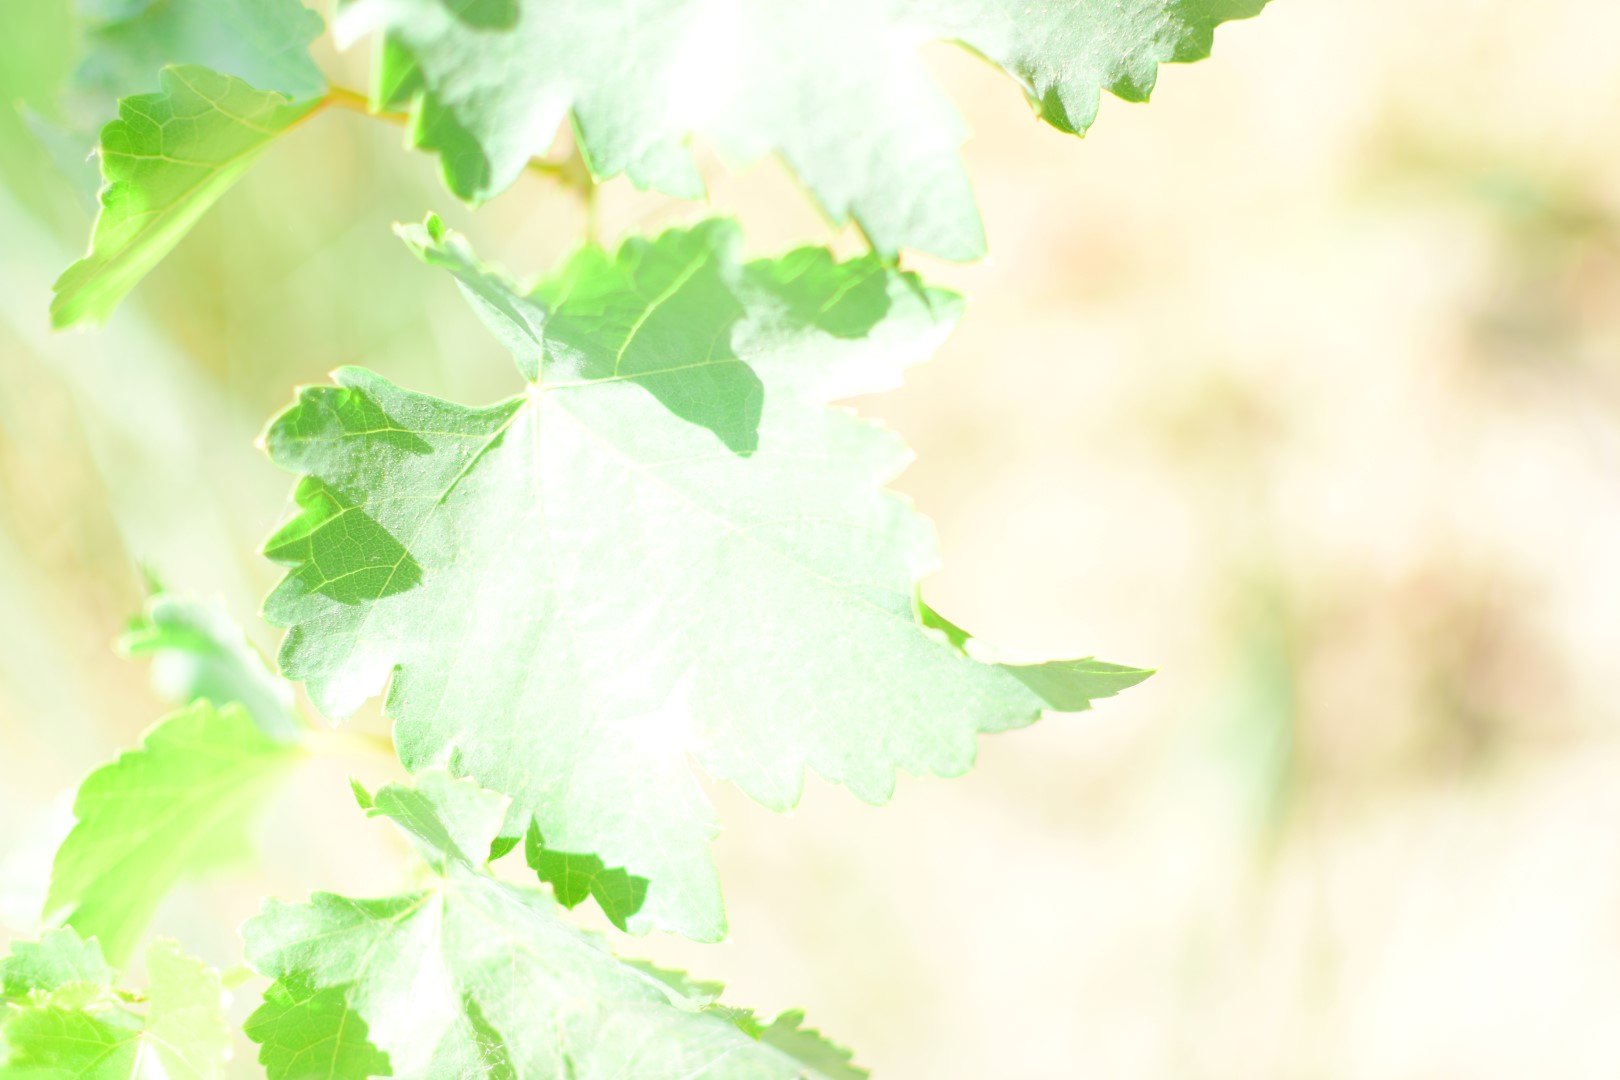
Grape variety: Frinsi